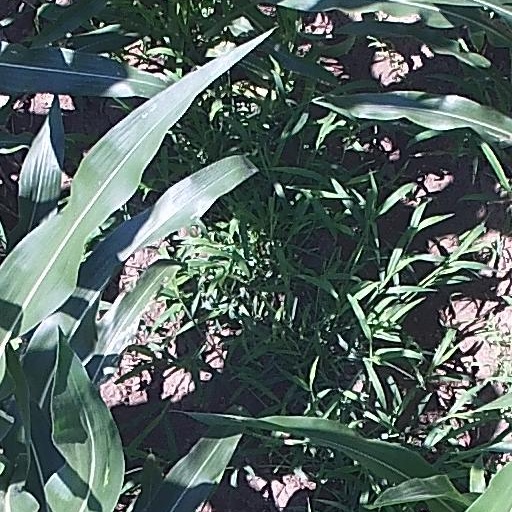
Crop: maize; corn